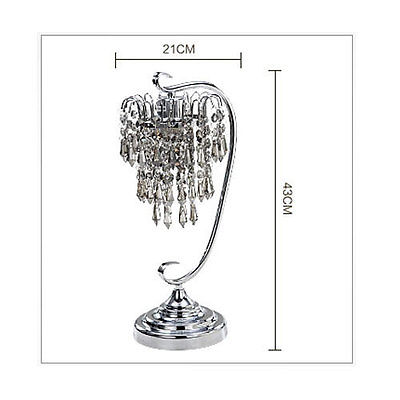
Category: lamp